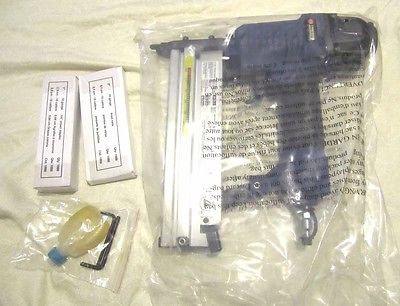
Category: stapler